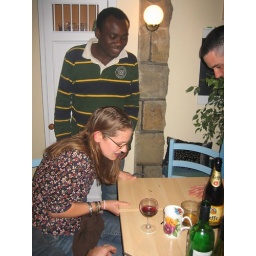
This is the point in the evening (last saturday), where my guests began study of the kitchen table joins.